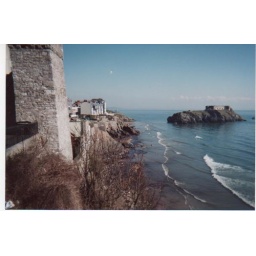
Parts of Town wall by Imperial hotel and the beach below towards Island